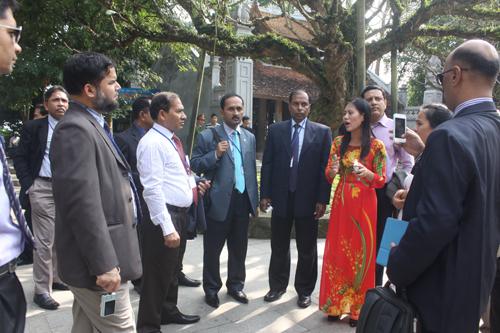
có sự xuất hiện của một người phụ nữ mặc áo dài màu đỏ trong nhóm người